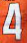
Number: 4